2022 Independence Bowl

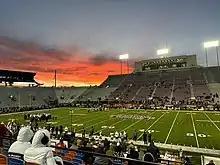
Independence Stadium during the second half

The second half began much like the first with a long drive that ended with a touchdown, though this one was for Houston rather than Louisiana. The Cougars started at their own 30-yard-line and crossed midfield in four plays, after which they ran nine more before reaching the end zone with a 2-yard pass from Tune to Nathaniel Dell. Louisiana gave the ball right back with a fumble on their second play of the quarter, and Houston recovered at the Louisiana 36-yard-line. They were unable to capitalize as they failed to convert 4th & 1 from the Louisiana 5-yard-line, resulting in a turnover on downs. Louisiana gained a first down on their first play but stalled from there as they punted several plays later and gave Houston the ball back at the Louisiana 33-yard-line following the return by Peyton Sawyer. Houston gained several first downs and reached the Louisiana 9-yard-line before a sack by Ja'Marian Peterson and Jourdan Quibodeaux ended the third quarter.